Party of Albanian National Union

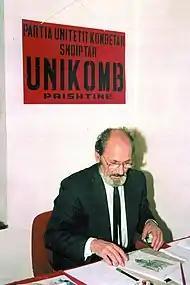

At the last legislative elections, on 24 October 2004, the party was part of the Alliance for the Future of Kosovo, in which it won one seat.